The Yes Girls

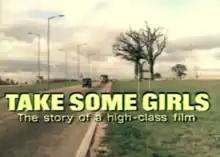
Film titles

The Yes Girls, also known as Take Some Girls and Excitement Girls, is a 1972 British film directed by Lindsay Shonteff and starring Sue Bond and Sally Muggeridge. A woman escapes from a school for delinquent girls and becomes involved with a lecherous porn director.